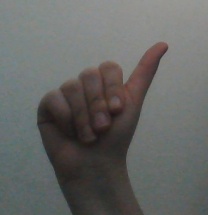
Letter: dhad